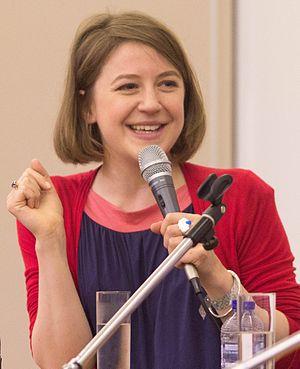
Game of Thrones [geɪm əv θɹoʊnz], également appelée Le Trône de fer selon le titre français de l'œuvre romanesque dont elle est adaptée, est une série télévisée américaine médiéval-fantastique créée par David Benioff et D. B. Weiss, diffusée entre le 17 avril 2011 et le 19 mai 2019 sur HBO.
Cet article présente la liste des personnages de la série télévisée américaine Game of Thrones, adaptée des romans de fantasy médiévale écrits par George R. R. Martin. La série se déroule dans un univers fictif et narre les luttes de pouvoir pour le contrôle du Trône de fer sur les continents d'Essos et Westeros entre de nobles clans rivaux et leurs allégeances.
Gemma Whelan est une actrice anglaise.